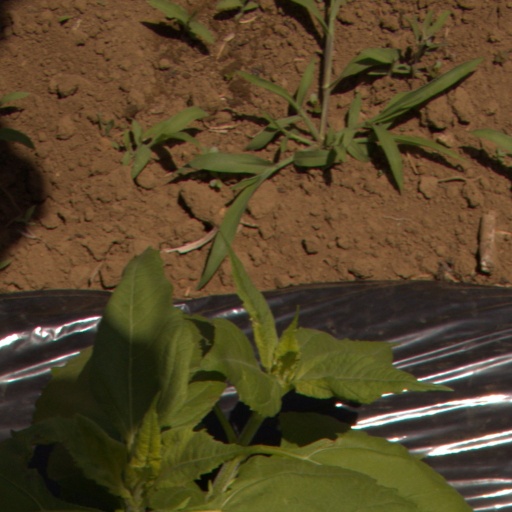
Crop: Jerusalem artichoke